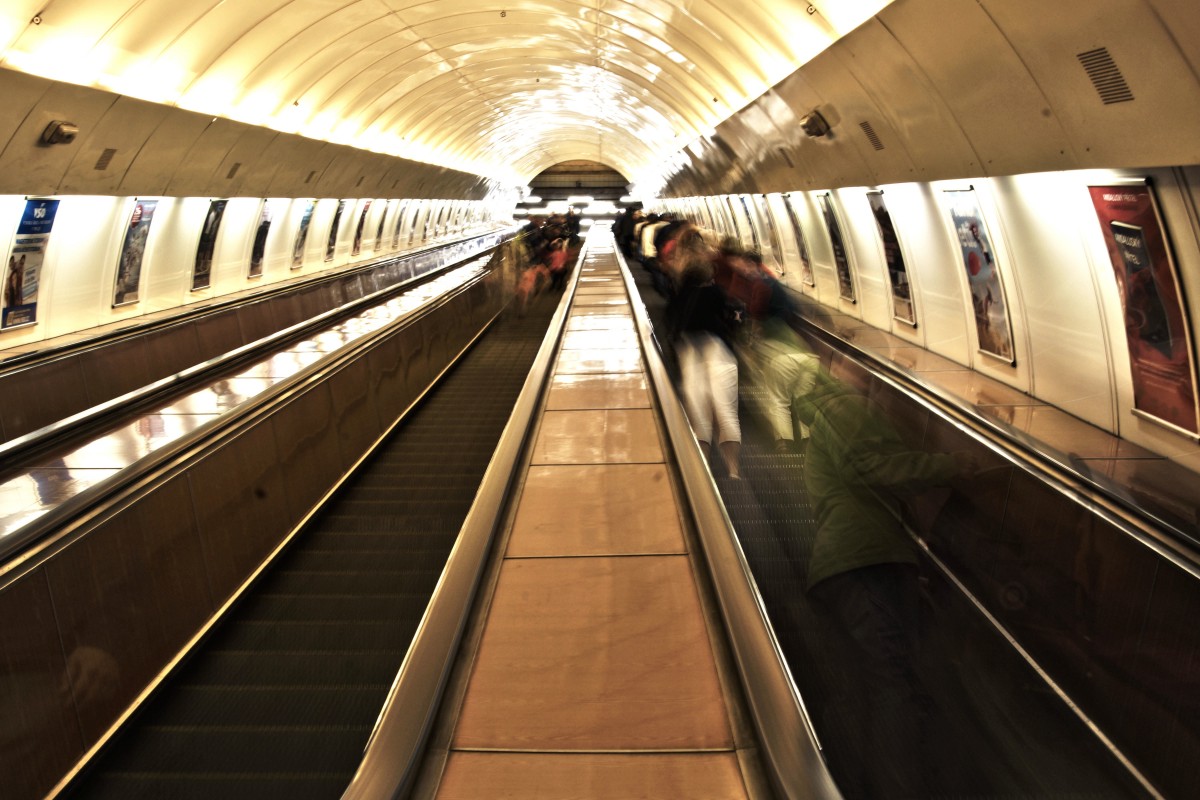
Tags: subway, underground, motion, public transport, metro station